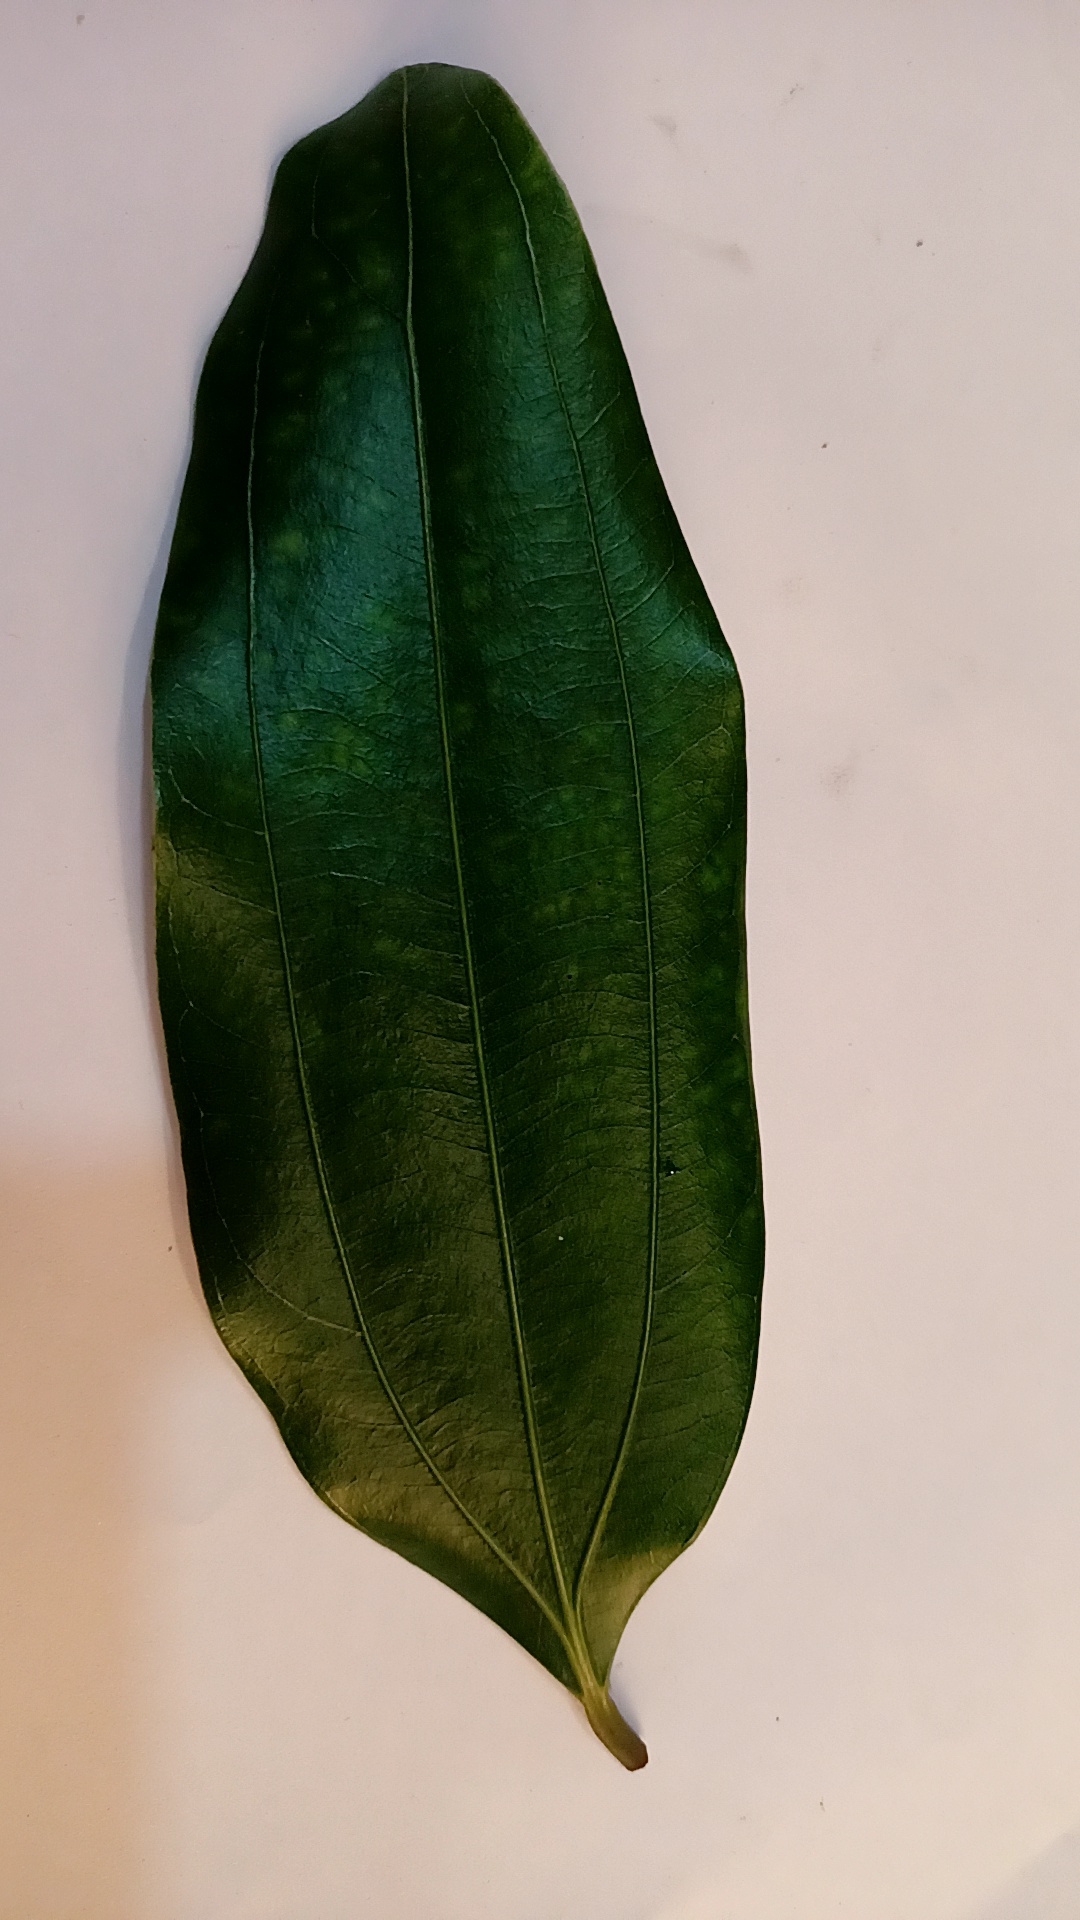
Label: Healthy